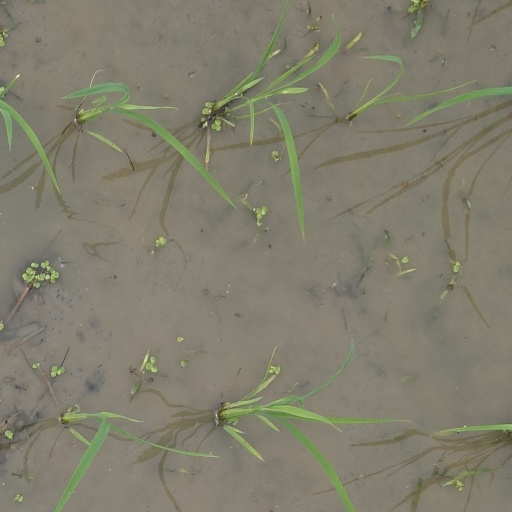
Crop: rice